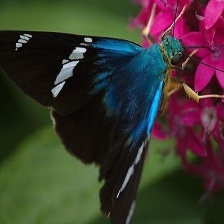
Species: TWO BARRED FLASHER